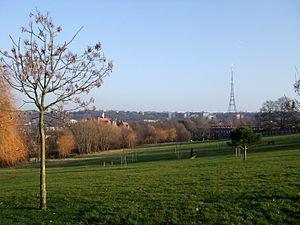
Le parc Norwood est un parc de 13,3 hectares situé à West Norwood, dans le sud-est de Londres dans le Borough de Lambeth.